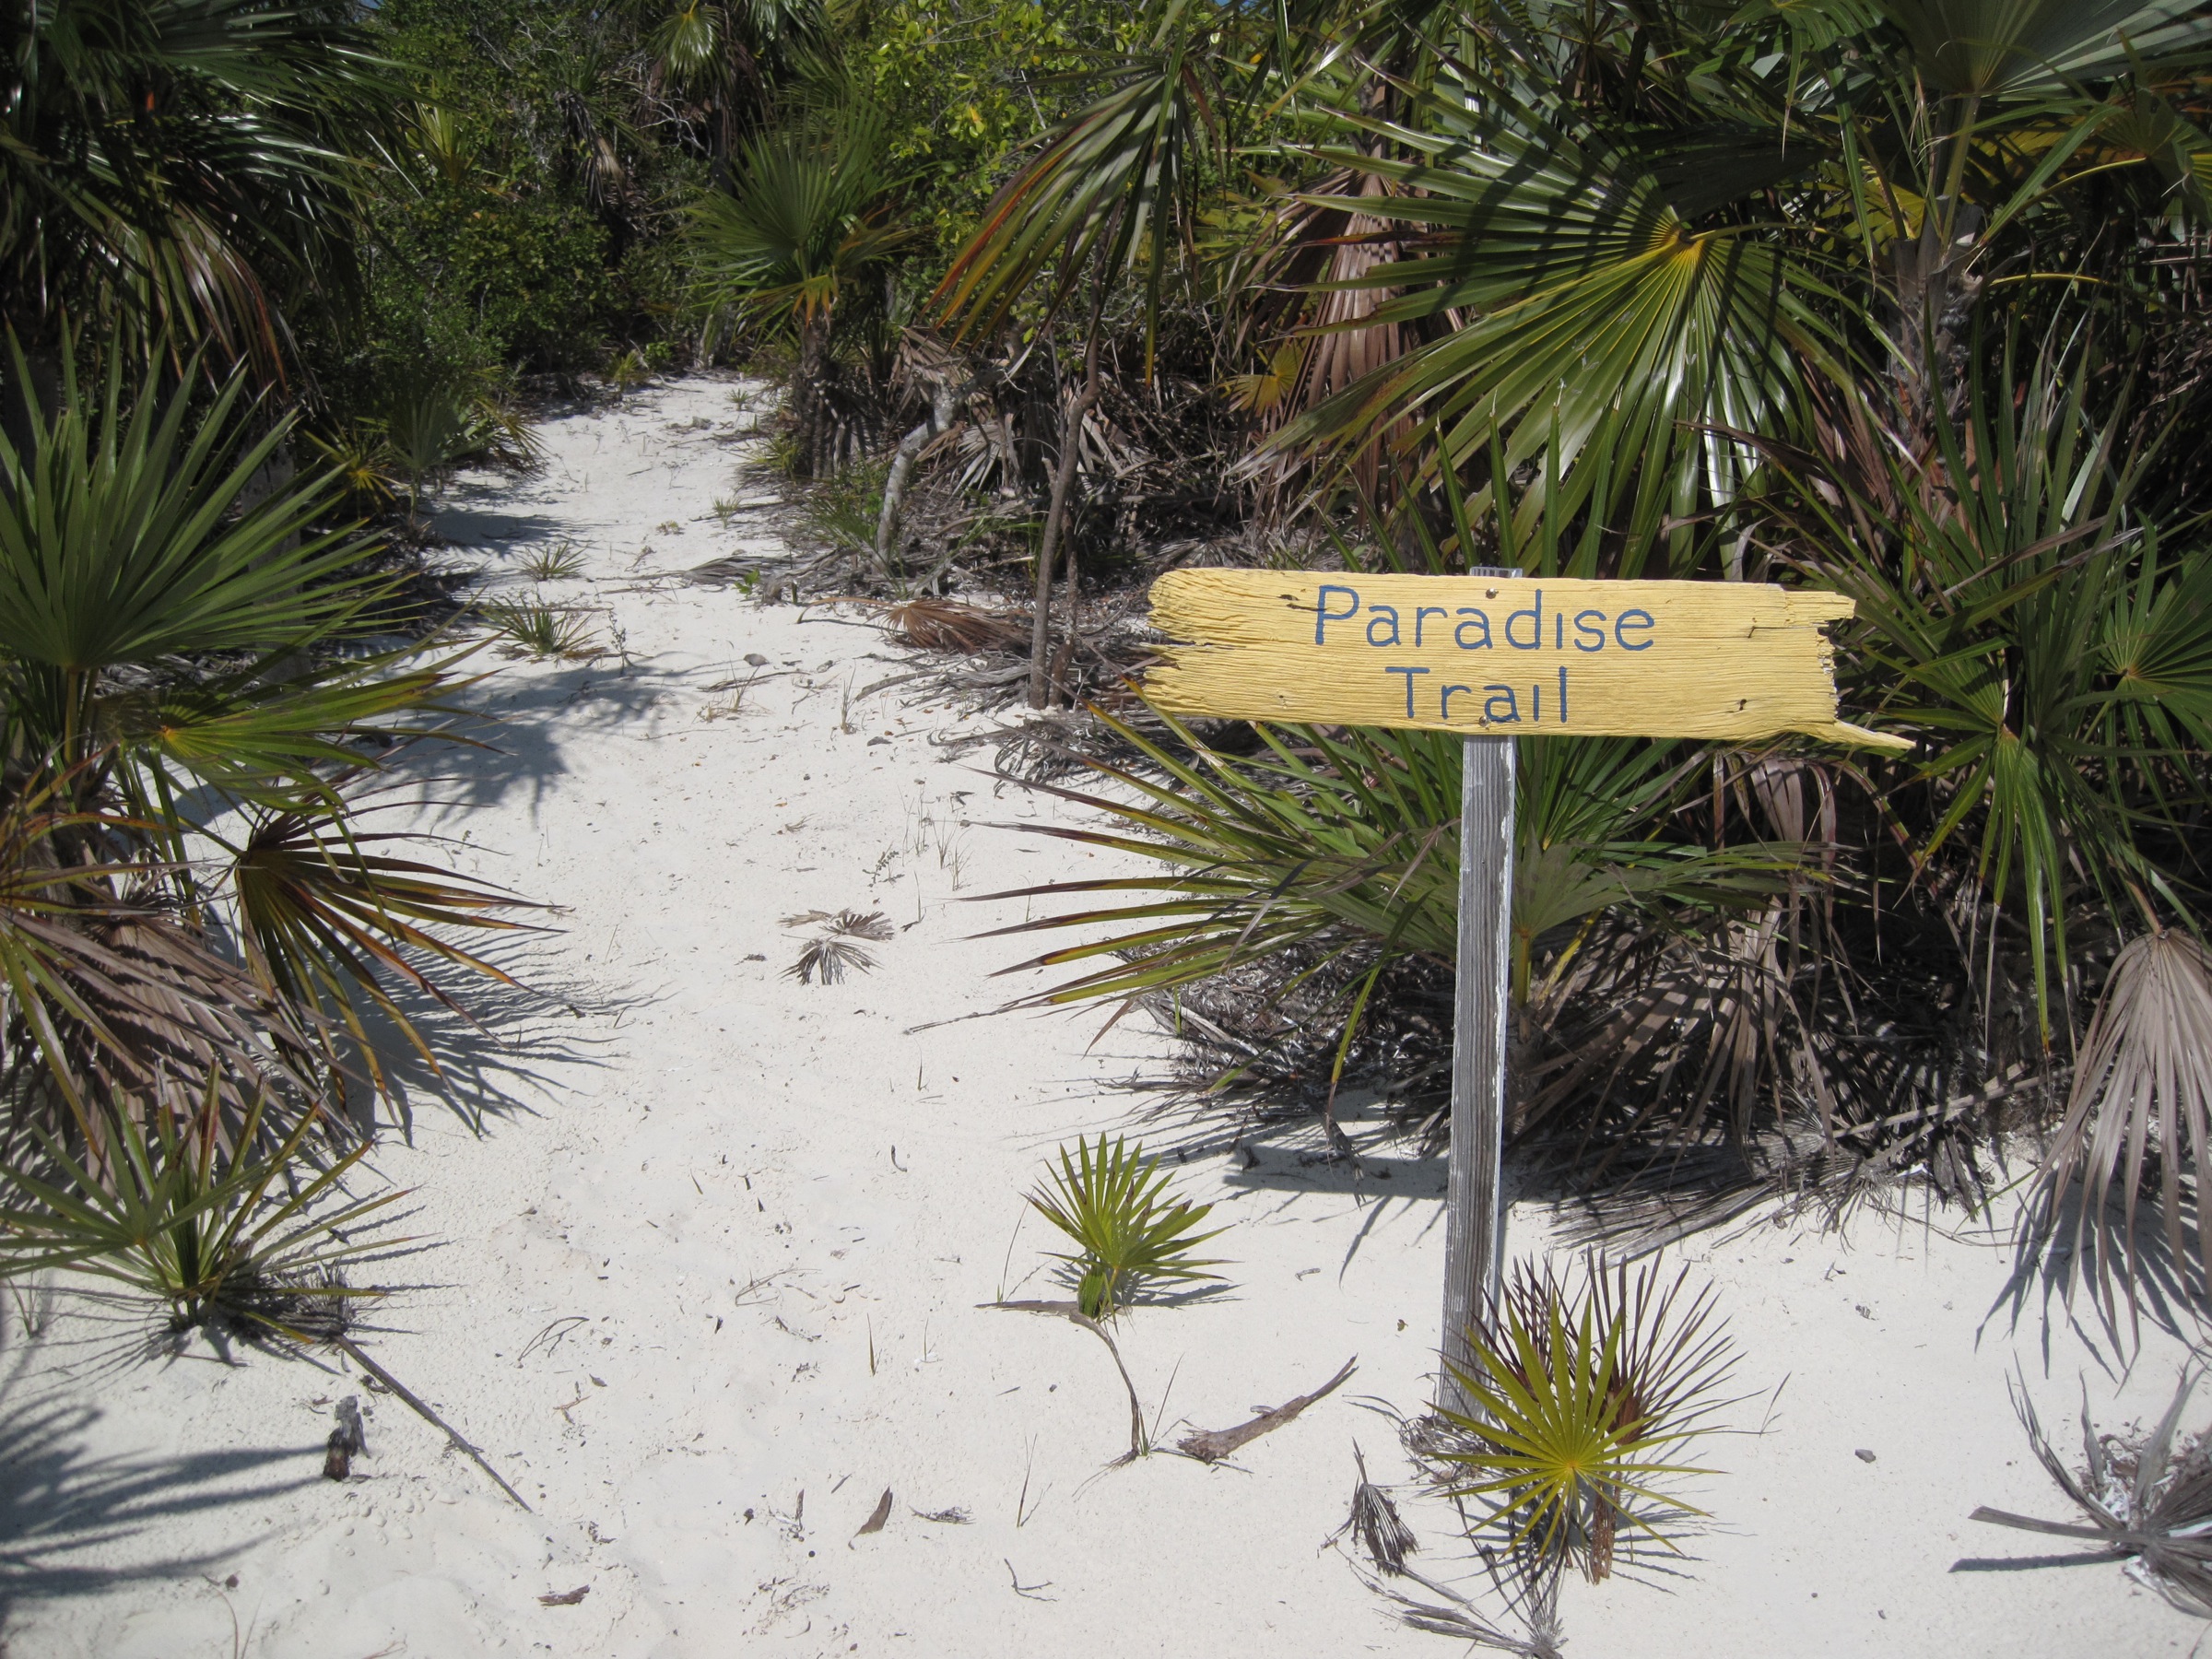
tree, sign, weather, botany, flora, bahamas, habitat, natural environment, arecales, palm family